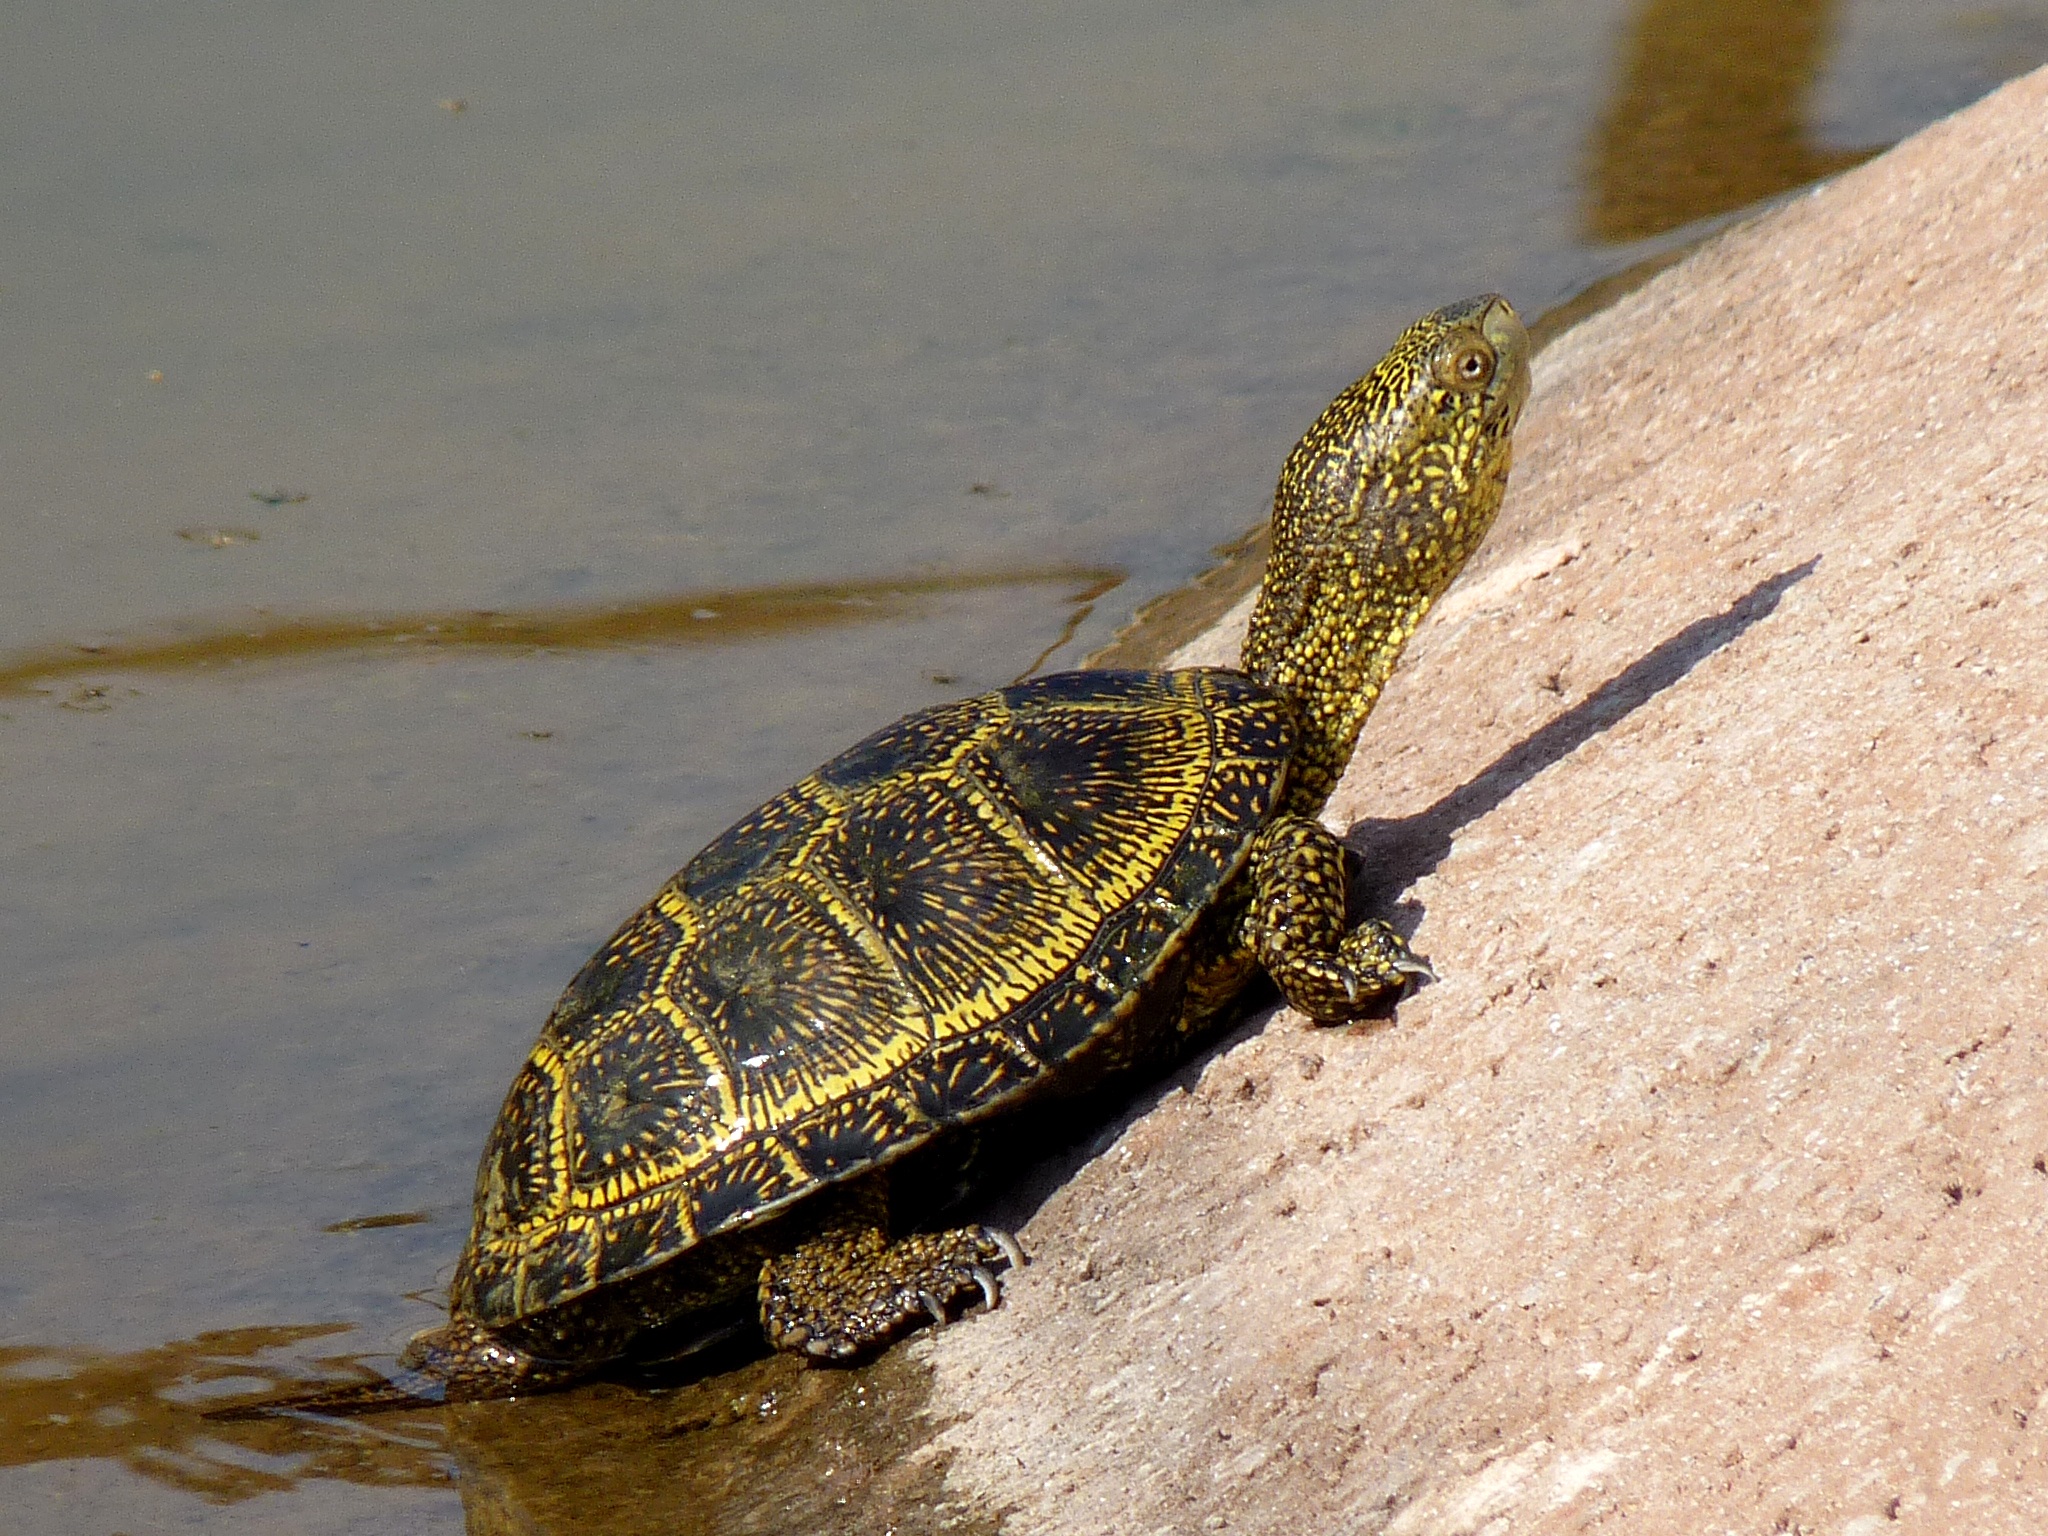
nature, animal, wildlife, turtle, reptile, fauna, vertebrate, loggerhead, emydidae